Jonathan Joestar

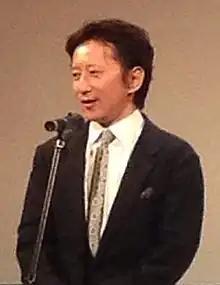
Hirohiko Araki had issues with writing Jonathan due to poor popularity.

Manga author Hirohiko Araki noted that due to the weekly format of the series, Jonathan's initial regression when Dio turns Jonathan's happy life into hardships meant that Jonathan's growth remained in the negative for a few weeks after the series' premiere, leading to a negative feeling that Jonathan always loses. Araki implemented a similar growth curve for Dio, although with him rising towards evil. Despite following the rule of the ever-progressing hero, Araki decided to bend the rule and have Jonathan die to save his wife and child: he acknowledged that dying is as far negative as a hero can go, and called it unthinkable to do such a thing in a "shōnen" manga, but said that since he wanted to pass down the Joestar family's lineage, he needed Jonathan to die, and for his blood and spirit to be passed to Joseph, the protagonist of "Battle Tendency", the second part in the series. While calling it a gamble, he called this passing of the torch a positive that enables the extreme negative of killing the first protagonist.